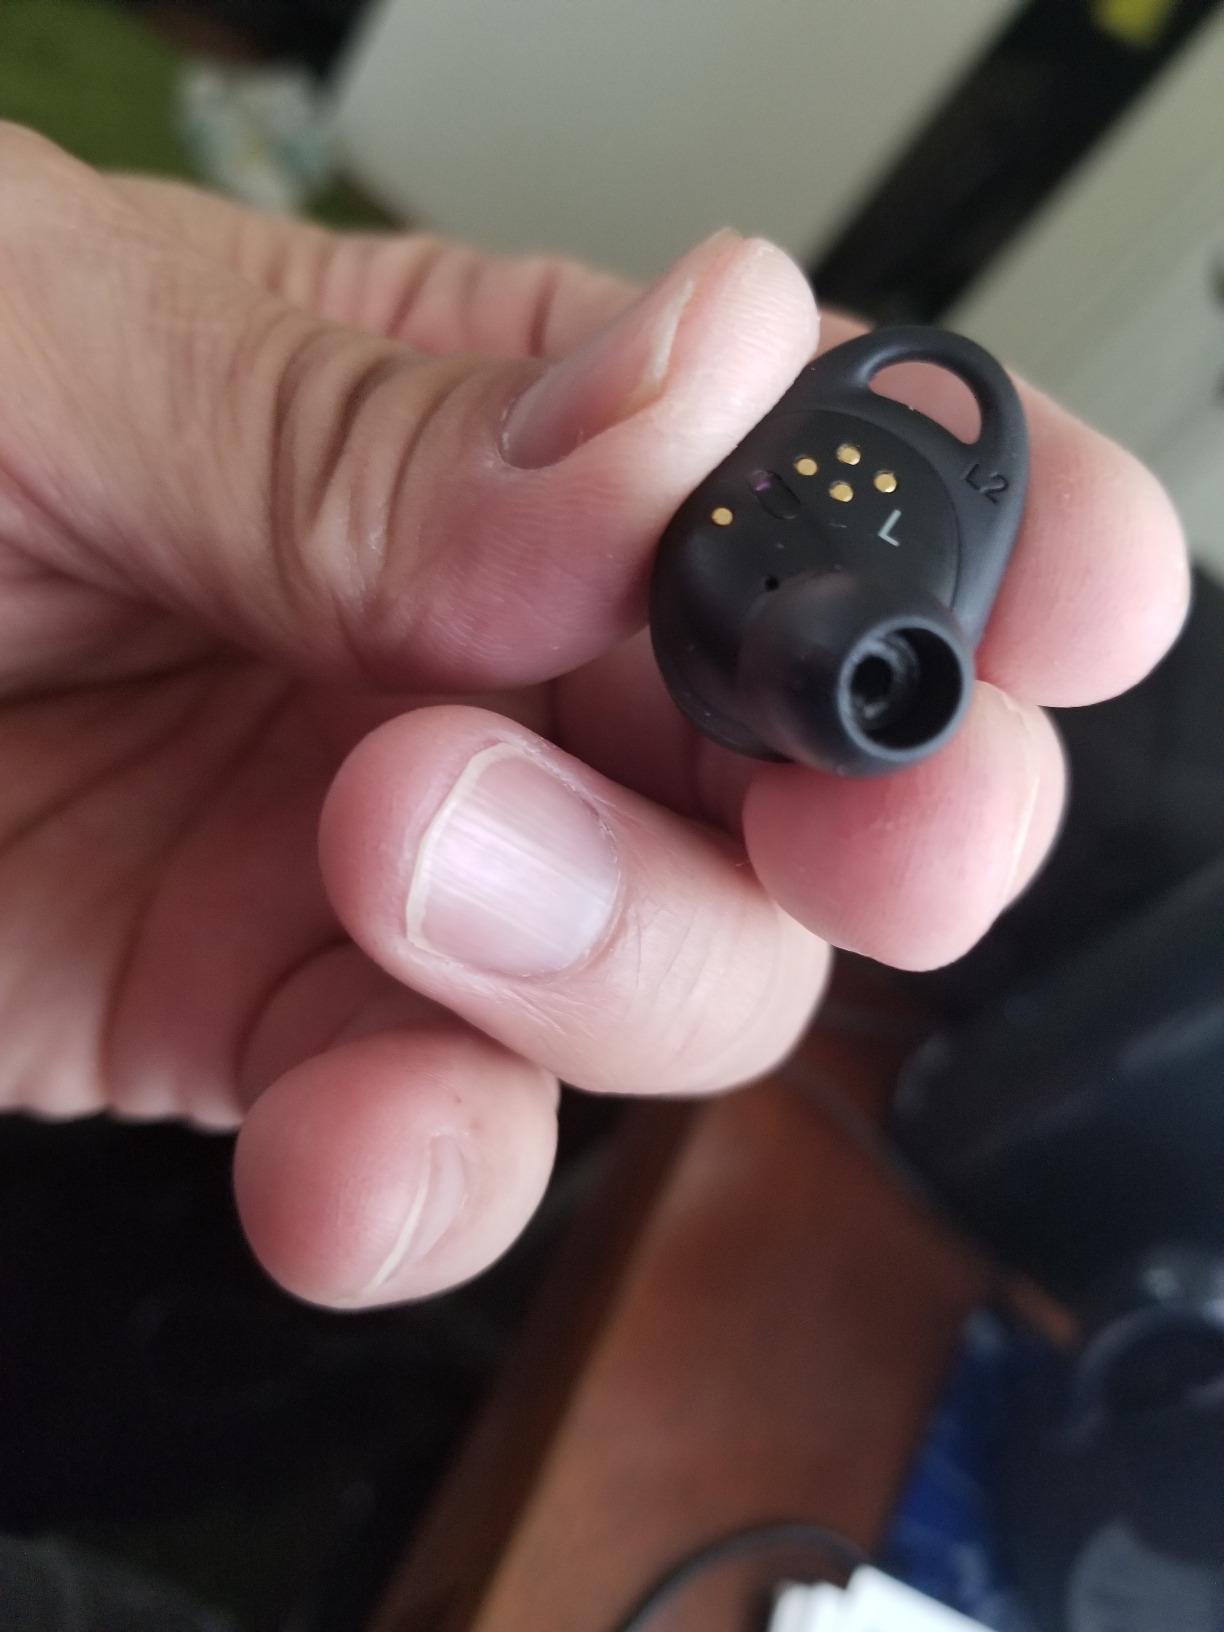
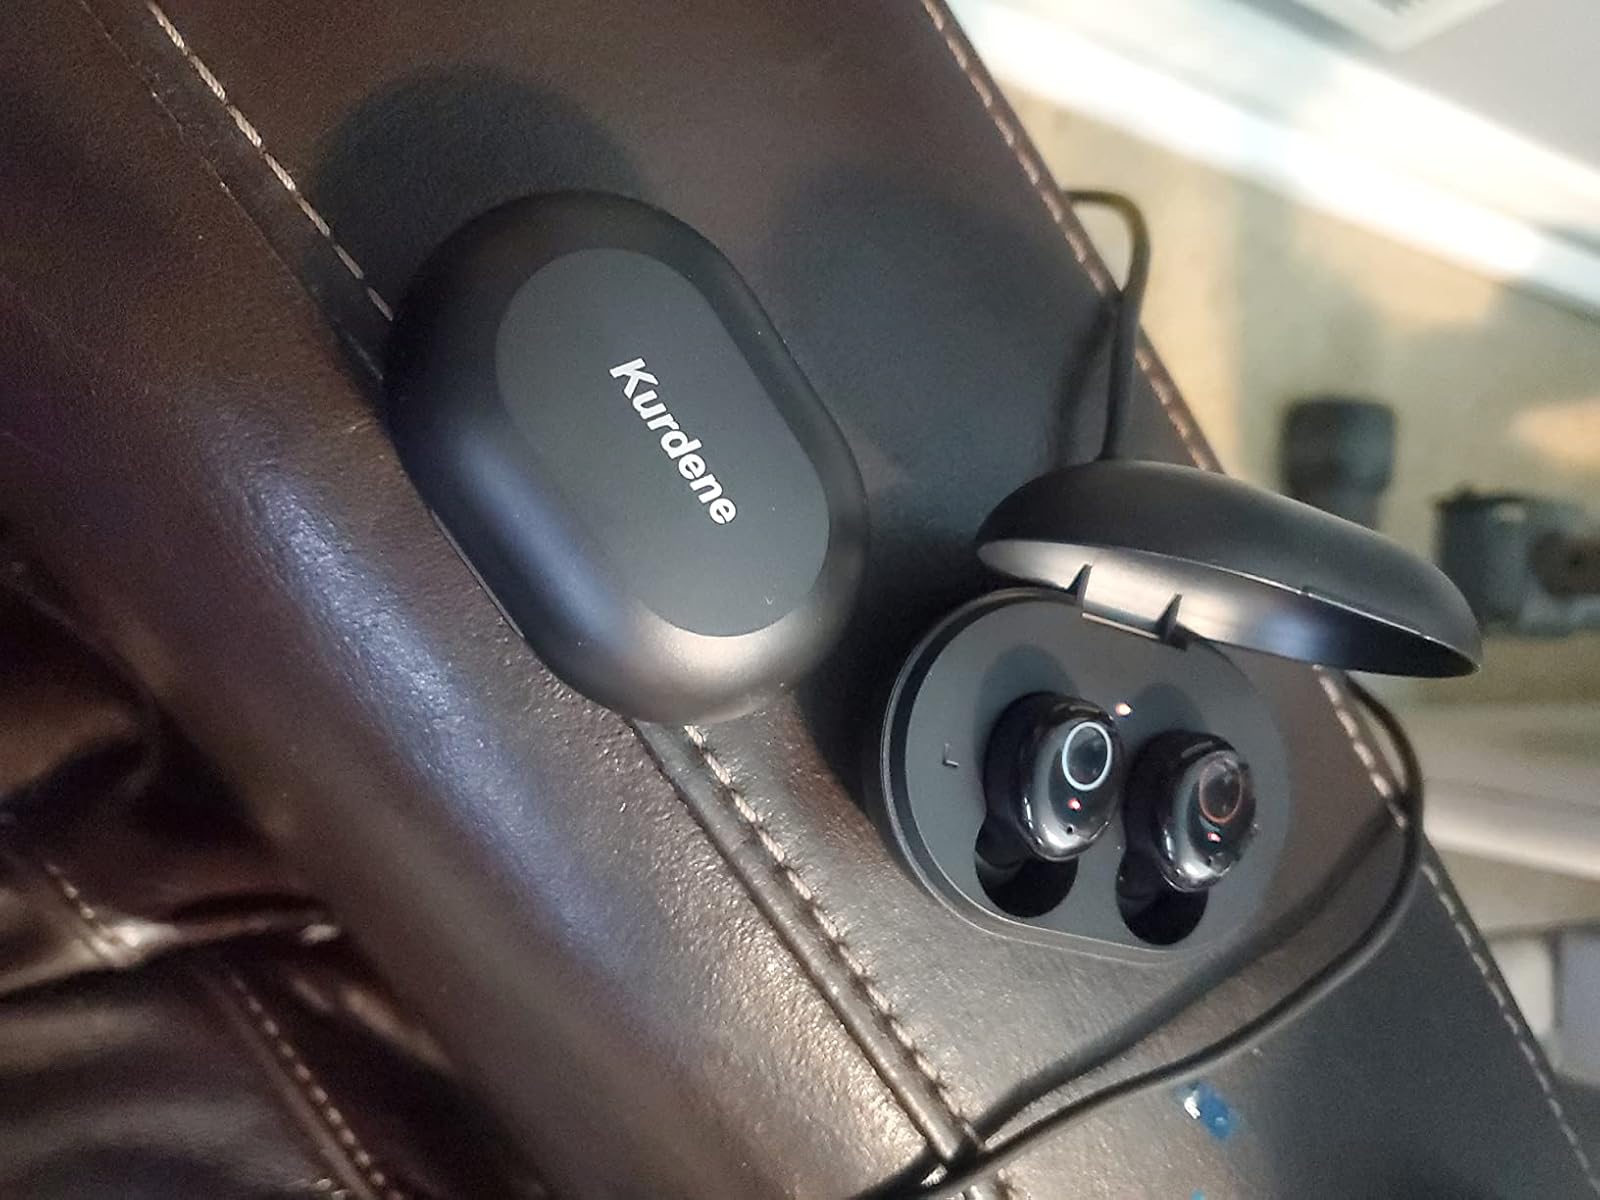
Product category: earbuds
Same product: no